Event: Ecuador Earthquake
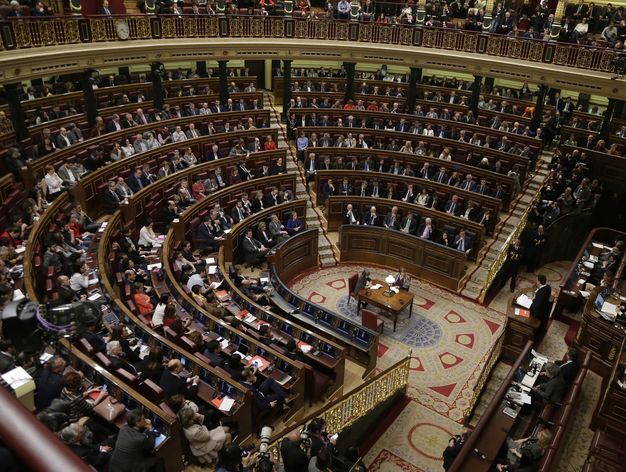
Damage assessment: no_damage